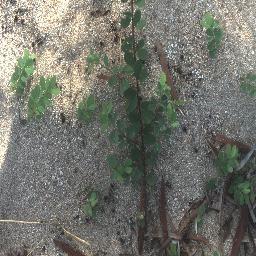
Label: negative